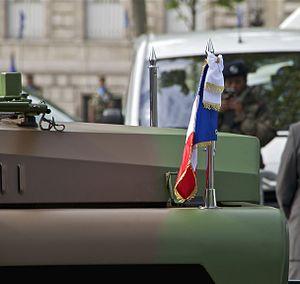
Le fanion présidentiel, sur l'aile du command car utilisé par le Président de la République Française pour le passage en revue de troupes sur l'avenue des Champs-Elysées à Paris le 14 juillet 2012
Les marques des présidents de la République sont les pavillons en mer et les fanions de voiture des présidents de la République française.